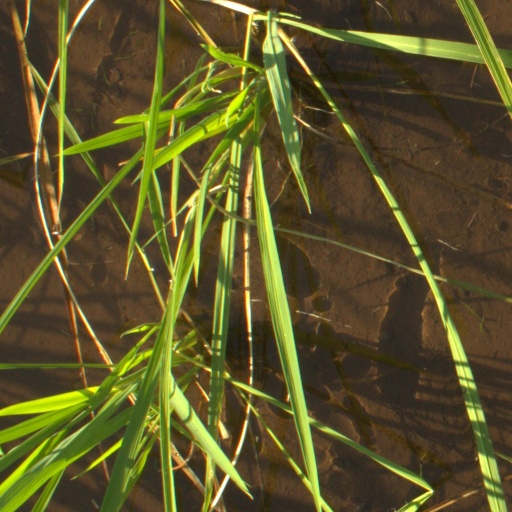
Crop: rice